BBC Radio 1

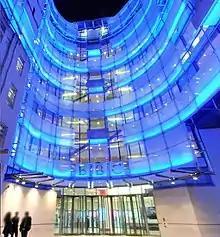
BBC Radio 1 now broadcasts from Broadcasting House, London.

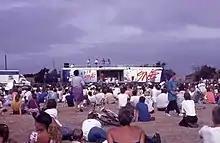
Radio 1 Roadshow in Southsea, 1990

From inception for over 20 years, Radio 1 broadcast from an adjacent pair of continuity suites (originally Con A and Con B) in the main control room of Broadcasting House. These cons were configured to allow DJs to operate the equipment themselves and play their own records and jingle cartridges (called self-op). This was a departure from traditional BBC practice, where a studio manager would play in discs from the studio control cubicle. Due to needle time restrictions, much of the music was played from tapes of BBC session recordings. The DJs were assisted by one or more technical operators (TOs) who would set up tapes and control sound levels during broadcasts.